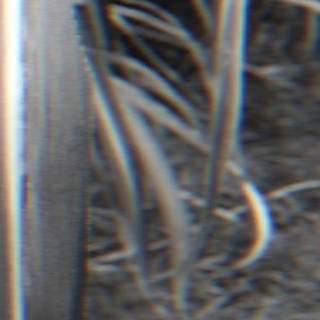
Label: sugarcane_bacterial_blight